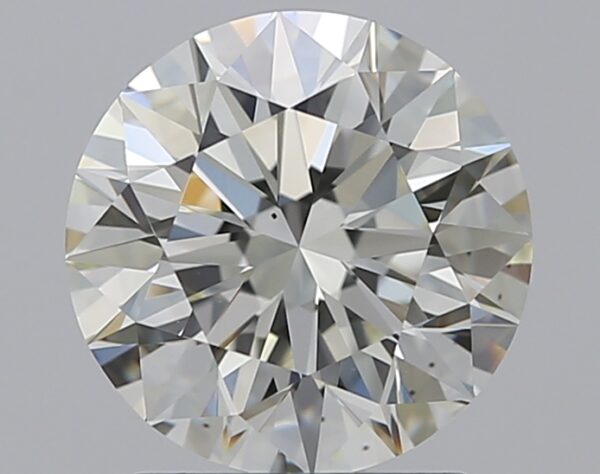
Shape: round
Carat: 1.7
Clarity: VS1
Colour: K
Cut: EX
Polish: EX
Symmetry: EX
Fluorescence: N
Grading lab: GIA
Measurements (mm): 7.58 x 7.63 x 4.77